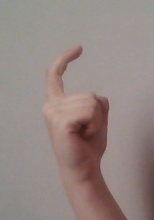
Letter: ra